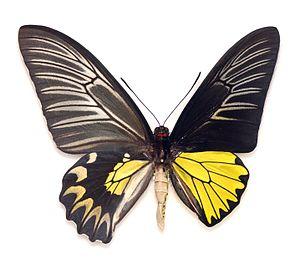
Troides rhadamantus( spécimen gynandromorphe
Troides rhadamantus est une espèce de lépidoptères de la famille des Papilionidae.
Le gynandromorphisme est une atypicité observable chez un individu qui présente à la fois des régions mâles et des régions femelles. Il touche parfois certains animaux, principalement des insectes, mais aussi des oiseaux, crustacés, etc.